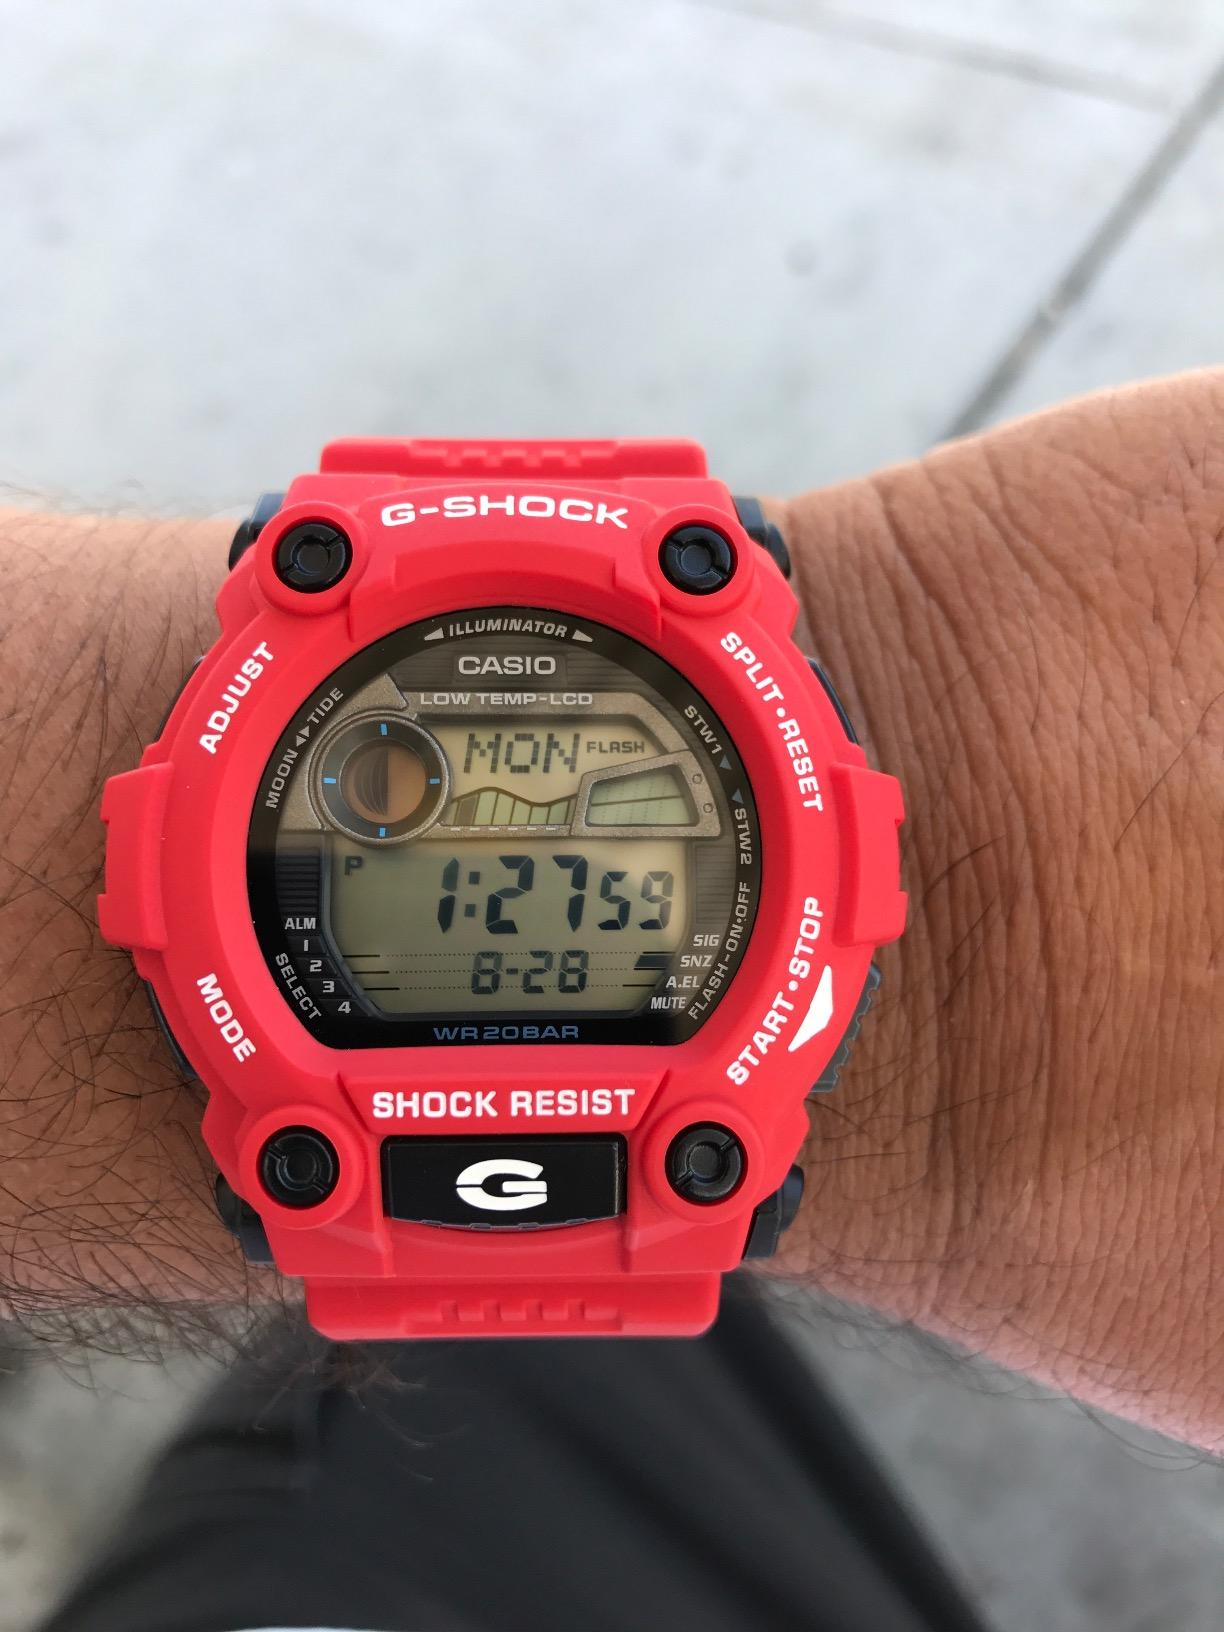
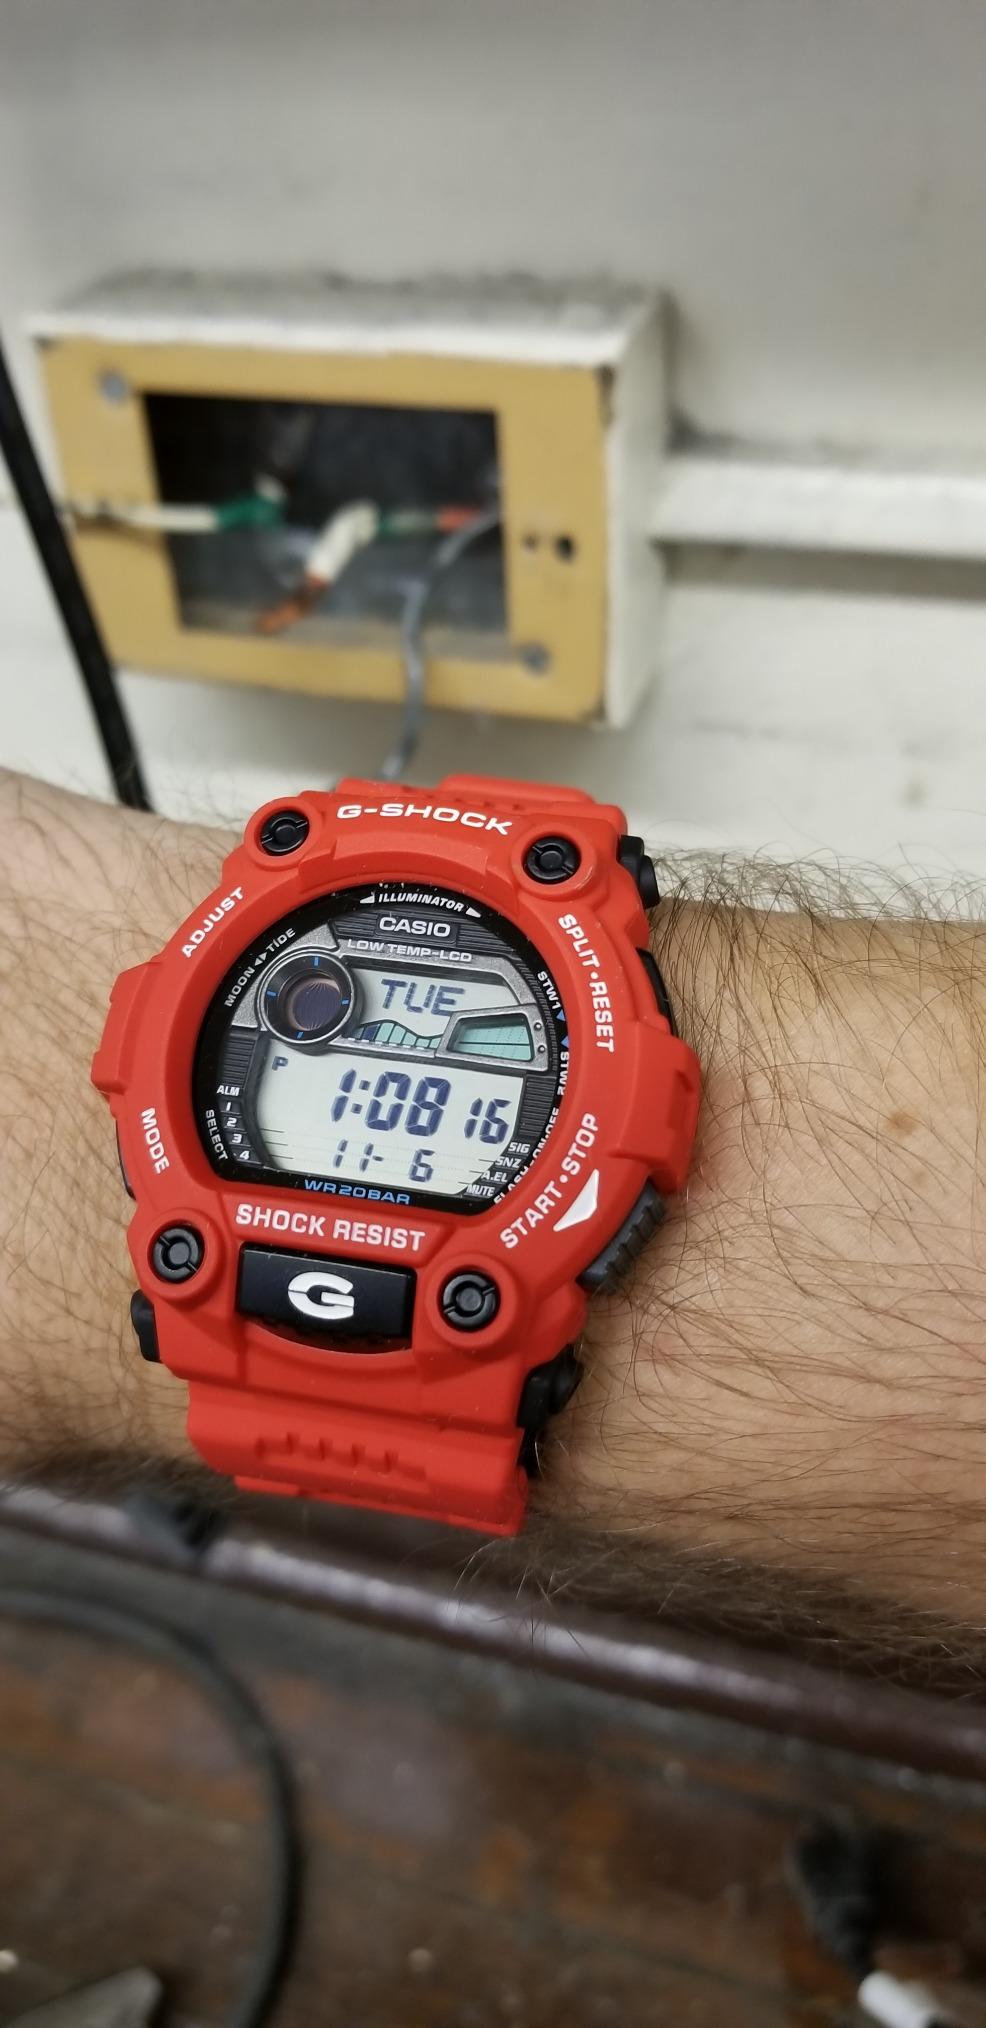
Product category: accessories_watch
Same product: yes